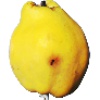
Label: quince